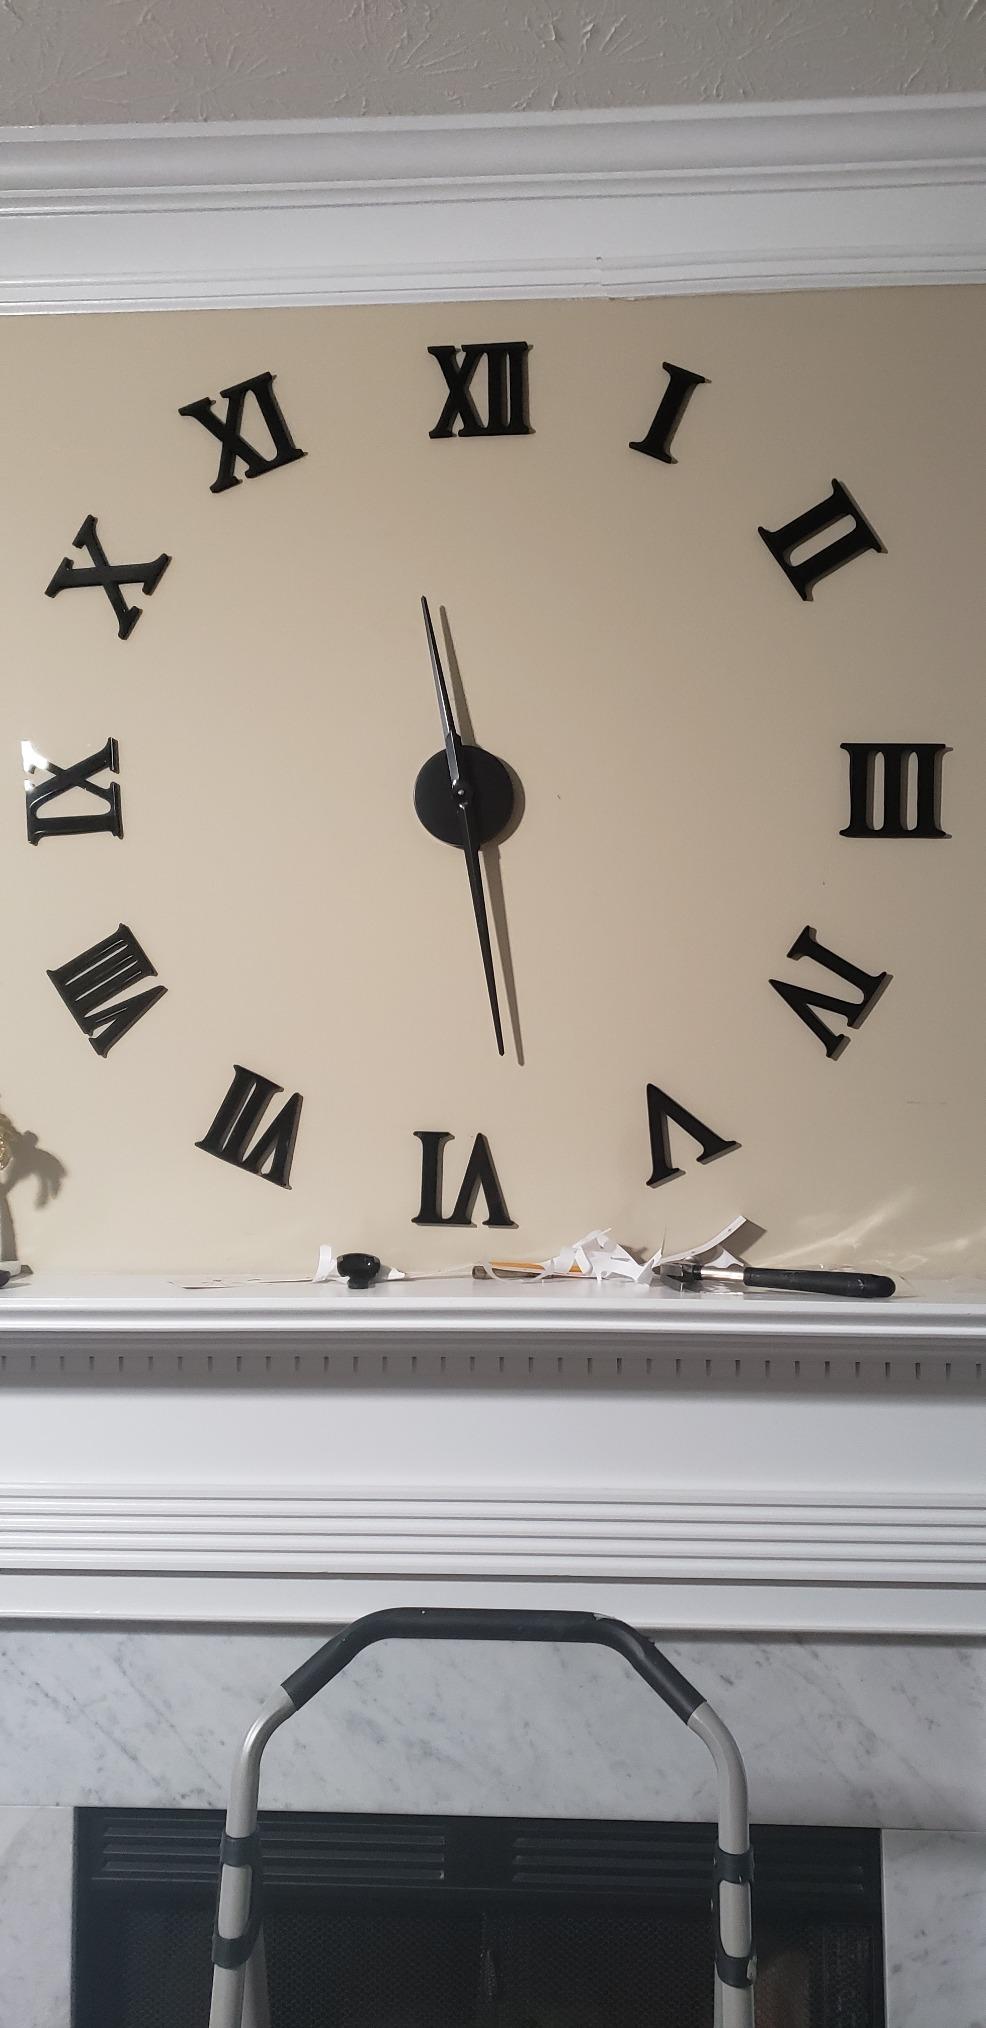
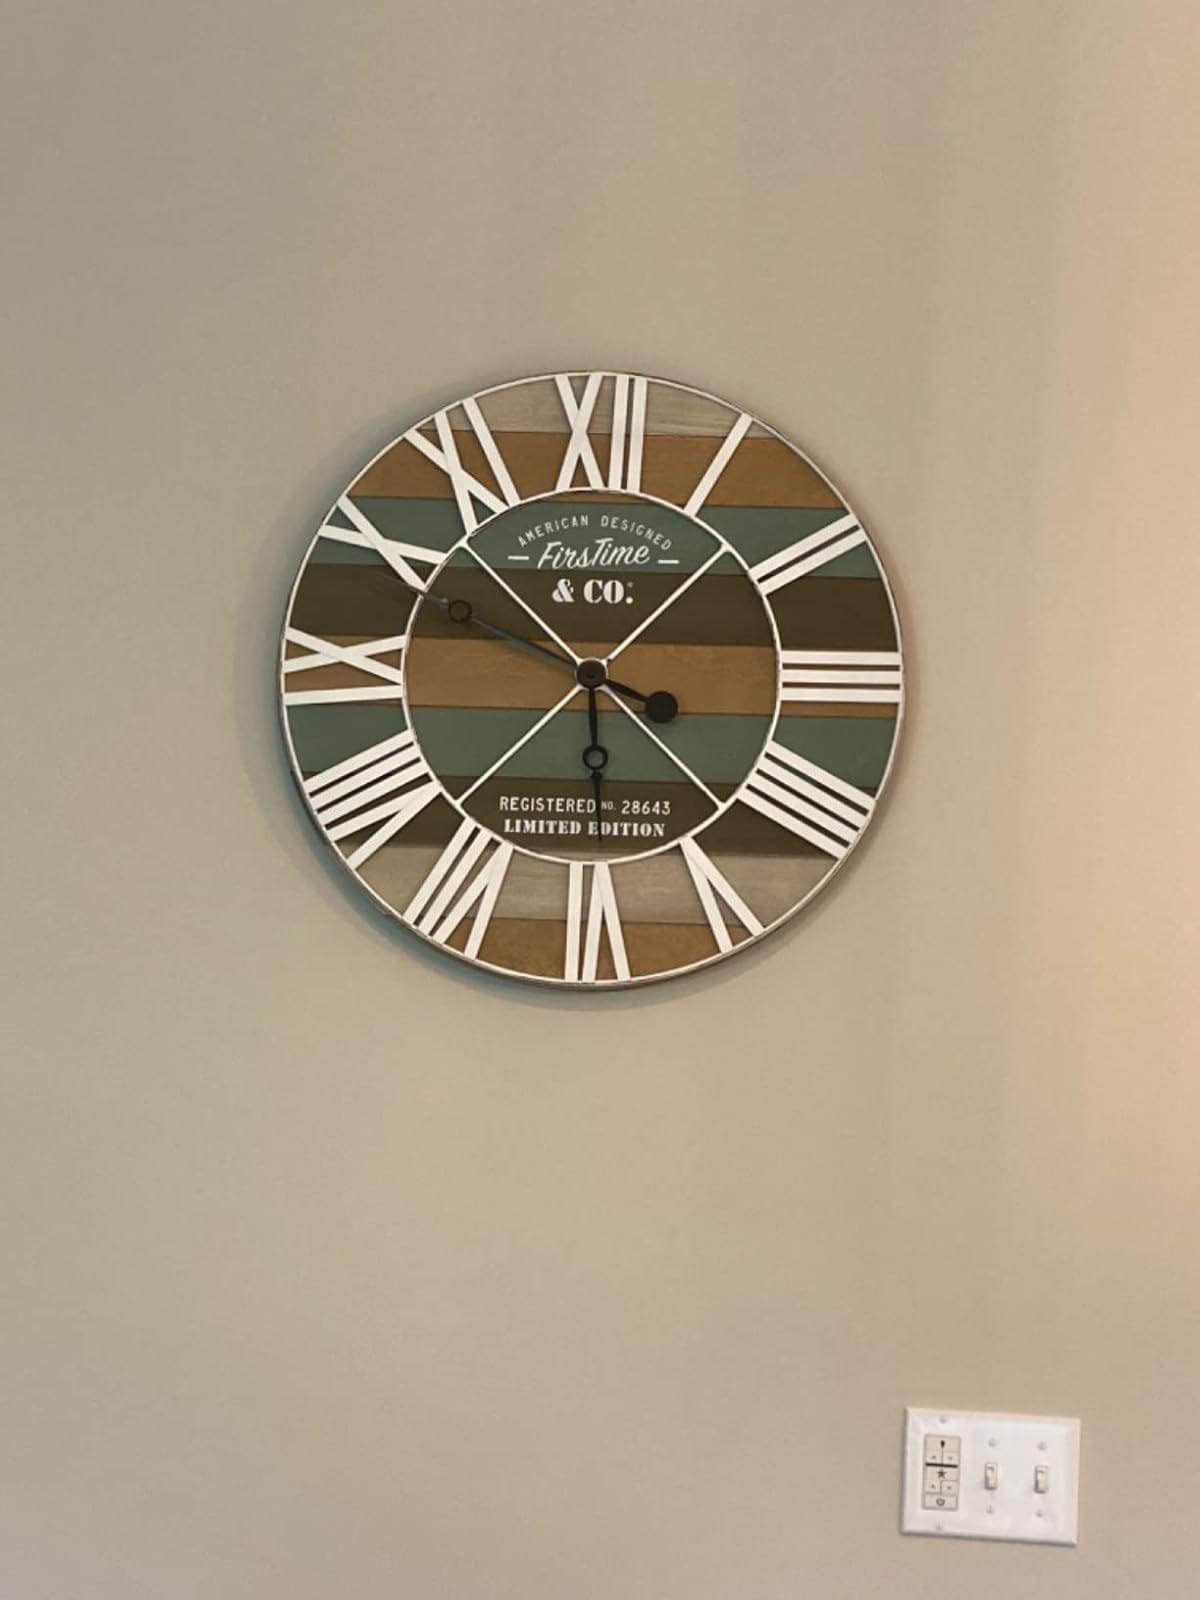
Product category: clock
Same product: no